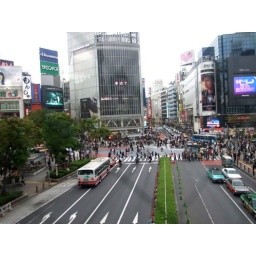
Crowds cross the street in Tokyo's Shibuya.